Trinity Grammar School (New South Wales)

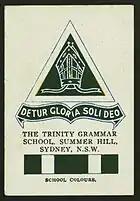
Collectable Cigarette card featuring the Trinity colours and crest,

The school song is "Detur Gloria Soli Deo", and is sung to the tune "Stuttgart" No. 200 in the "Australian Hymn Book"